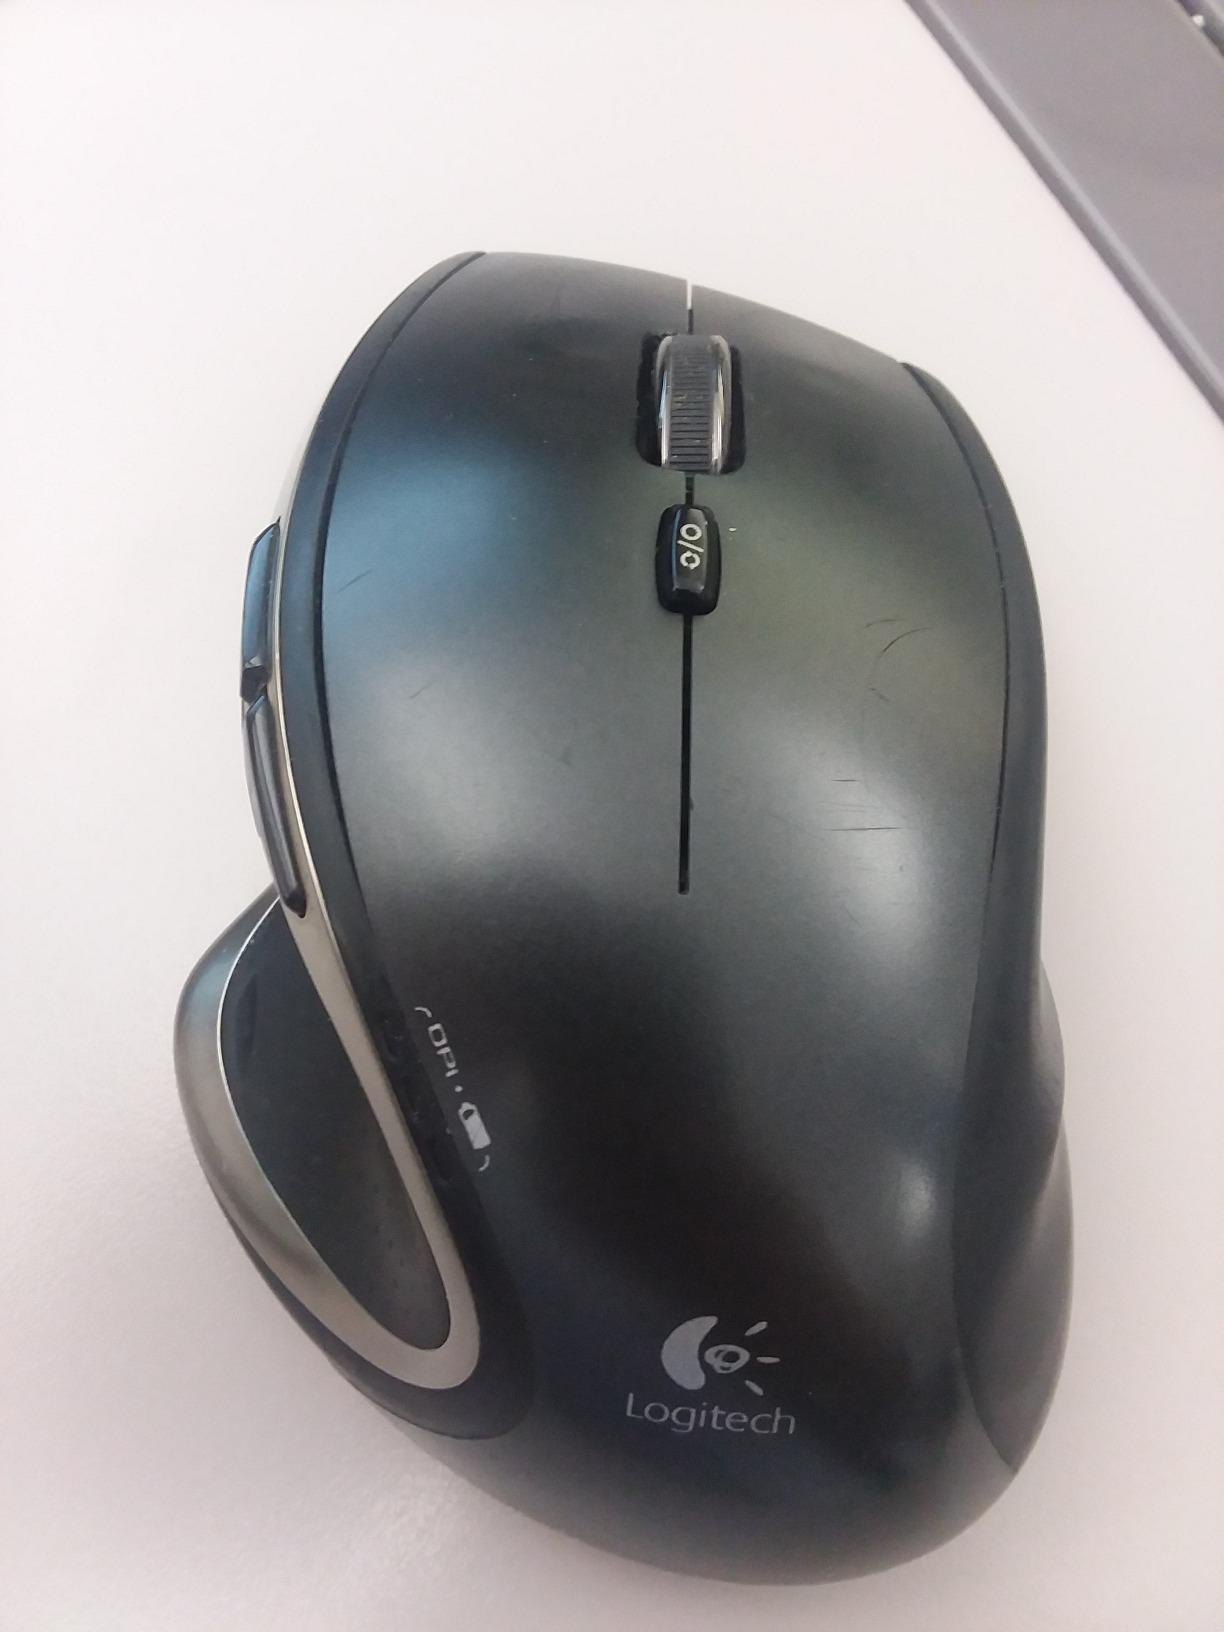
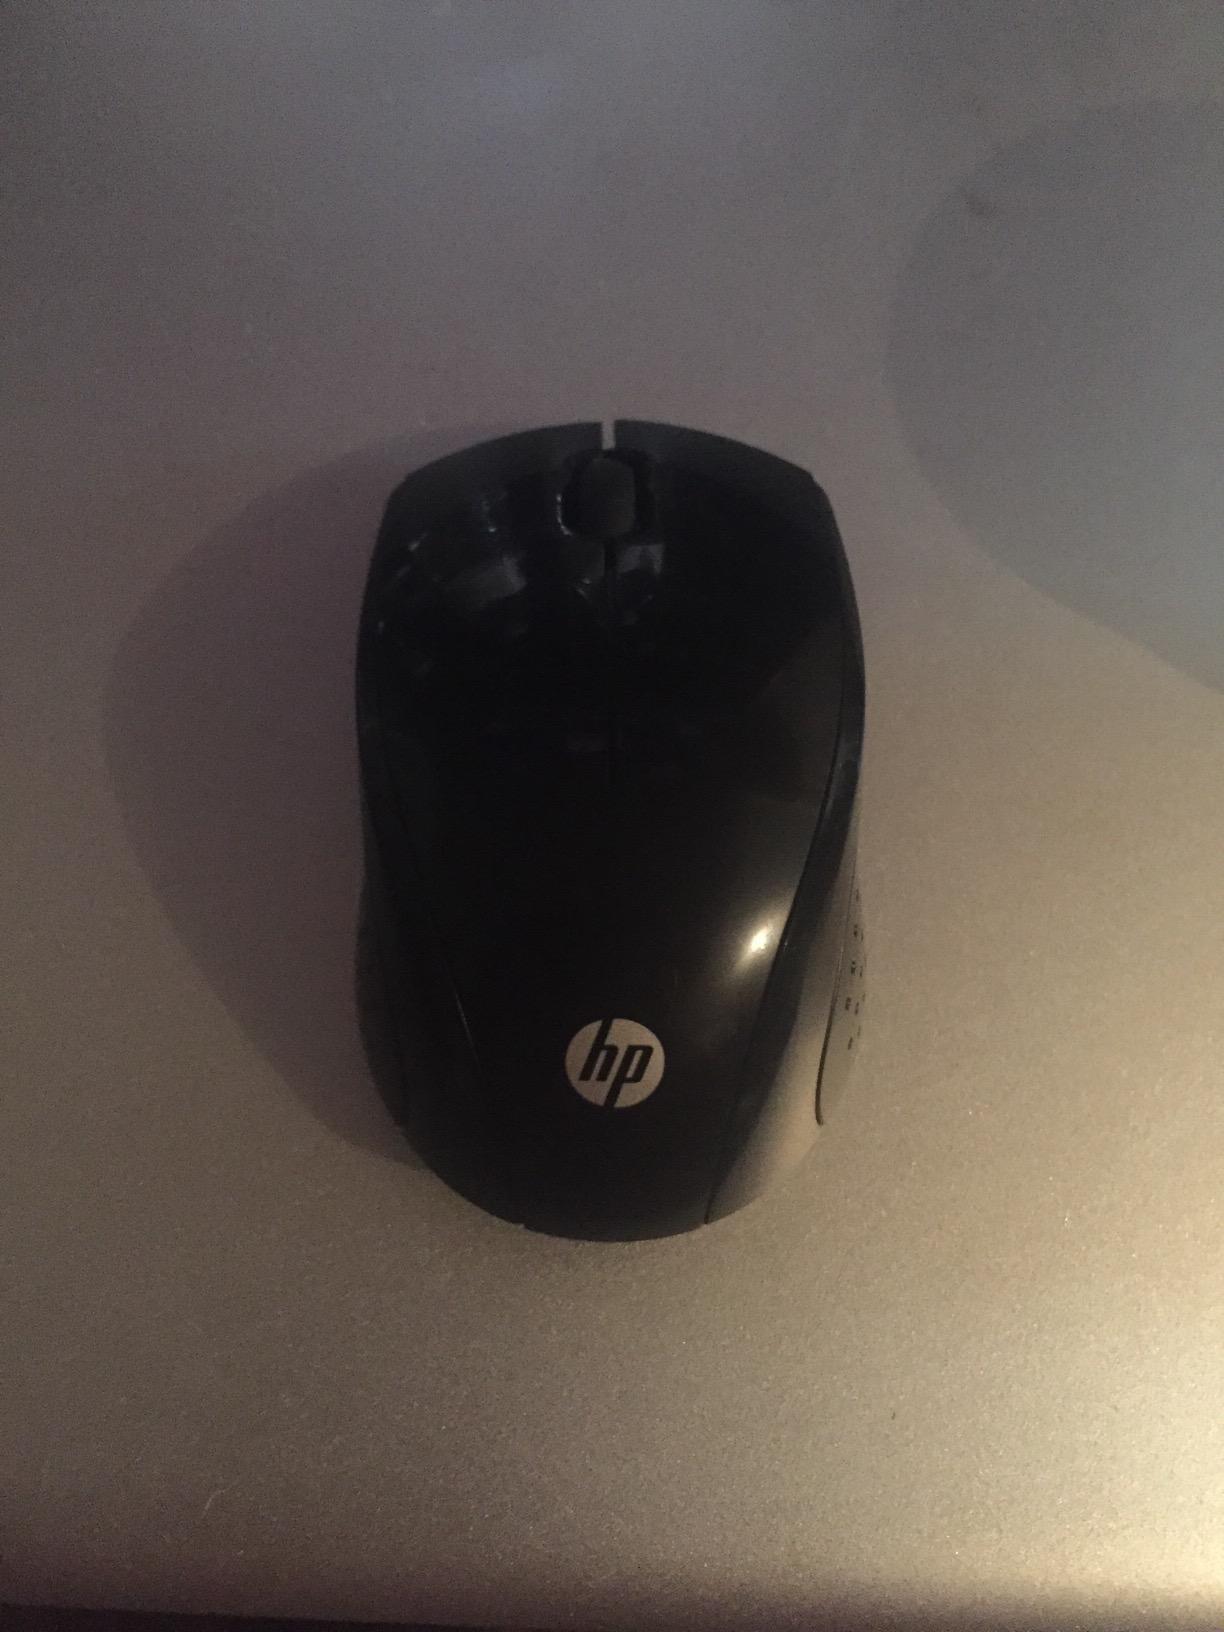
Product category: mouse
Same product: no